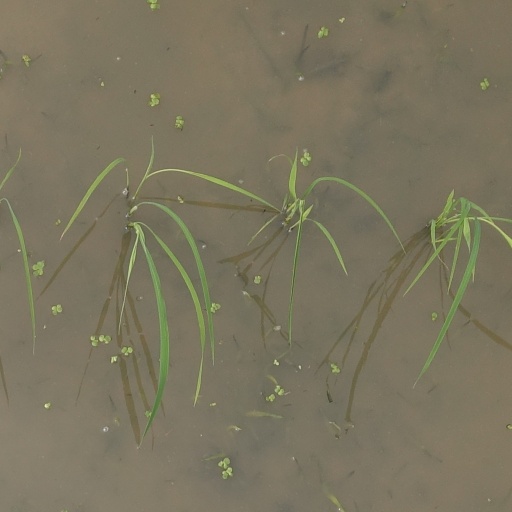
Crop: rice